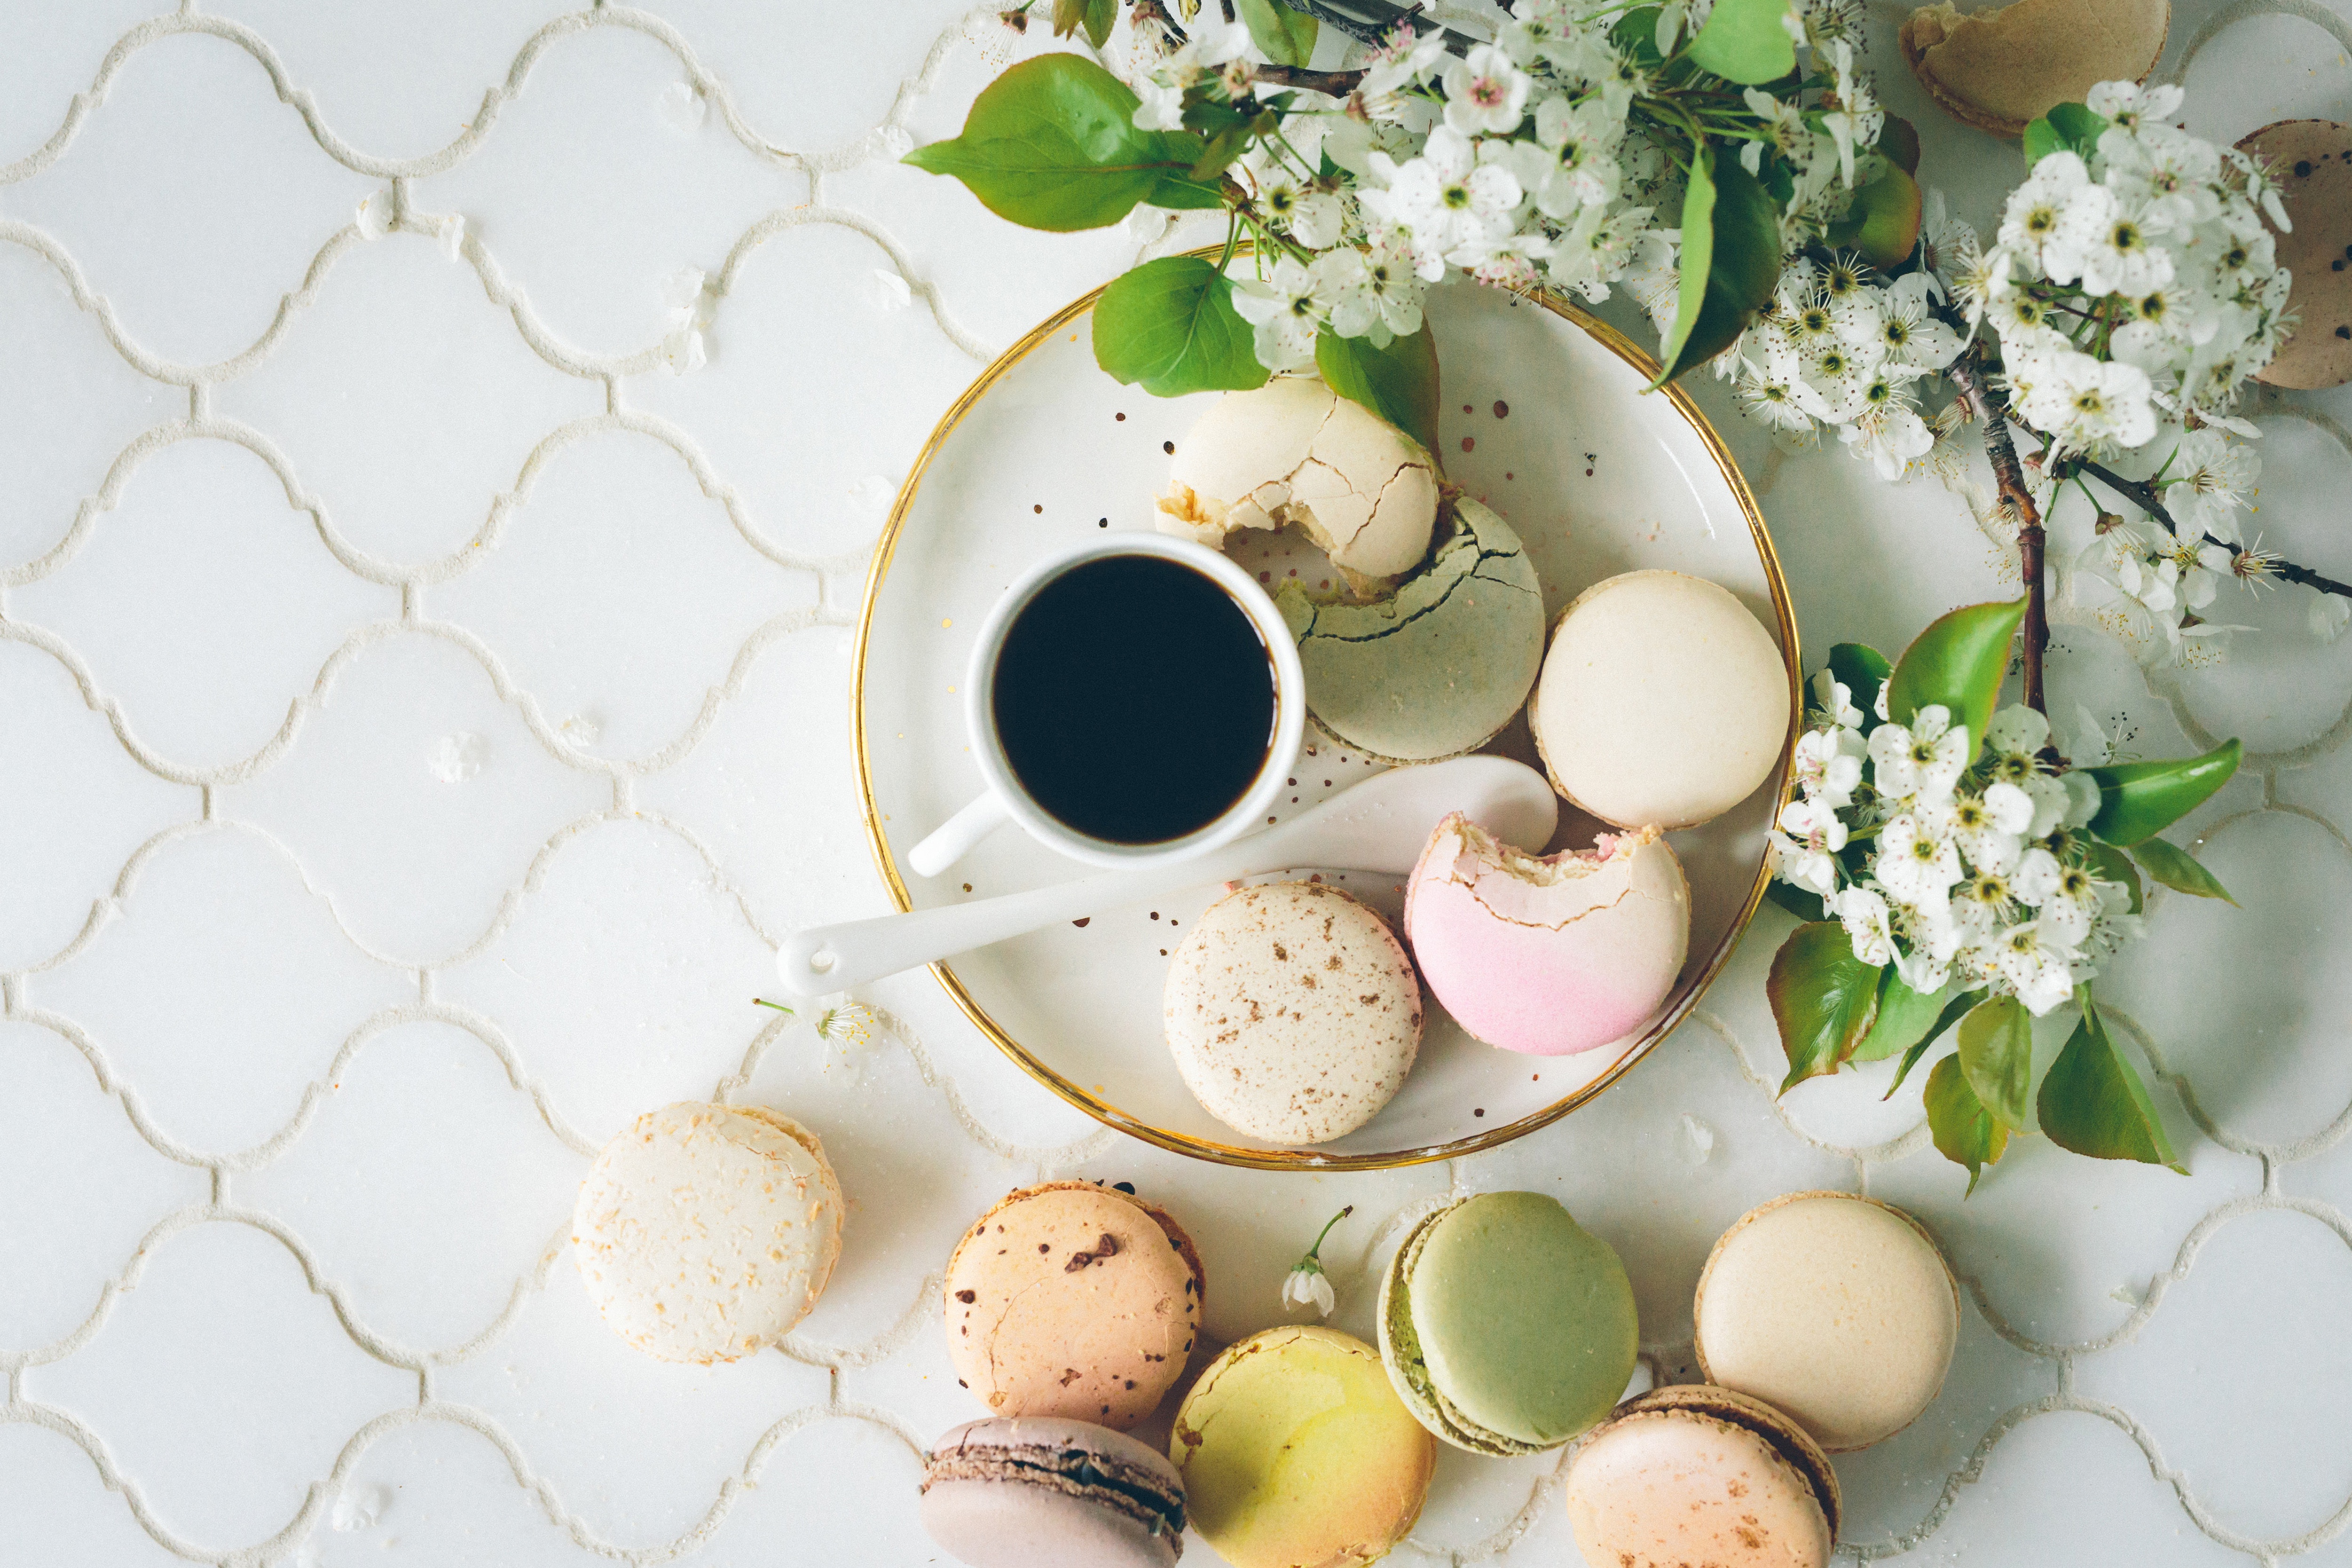
food, egg, plant, cuisine, dish, flower, still life, teacup, easter, breakfast, still life photography